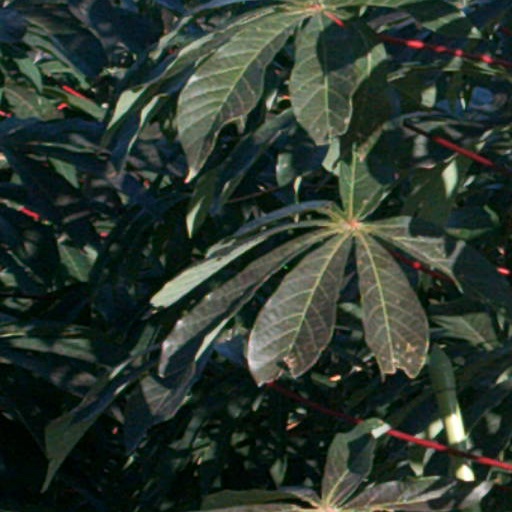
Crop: cassava